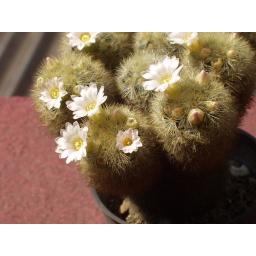
flowers in the window